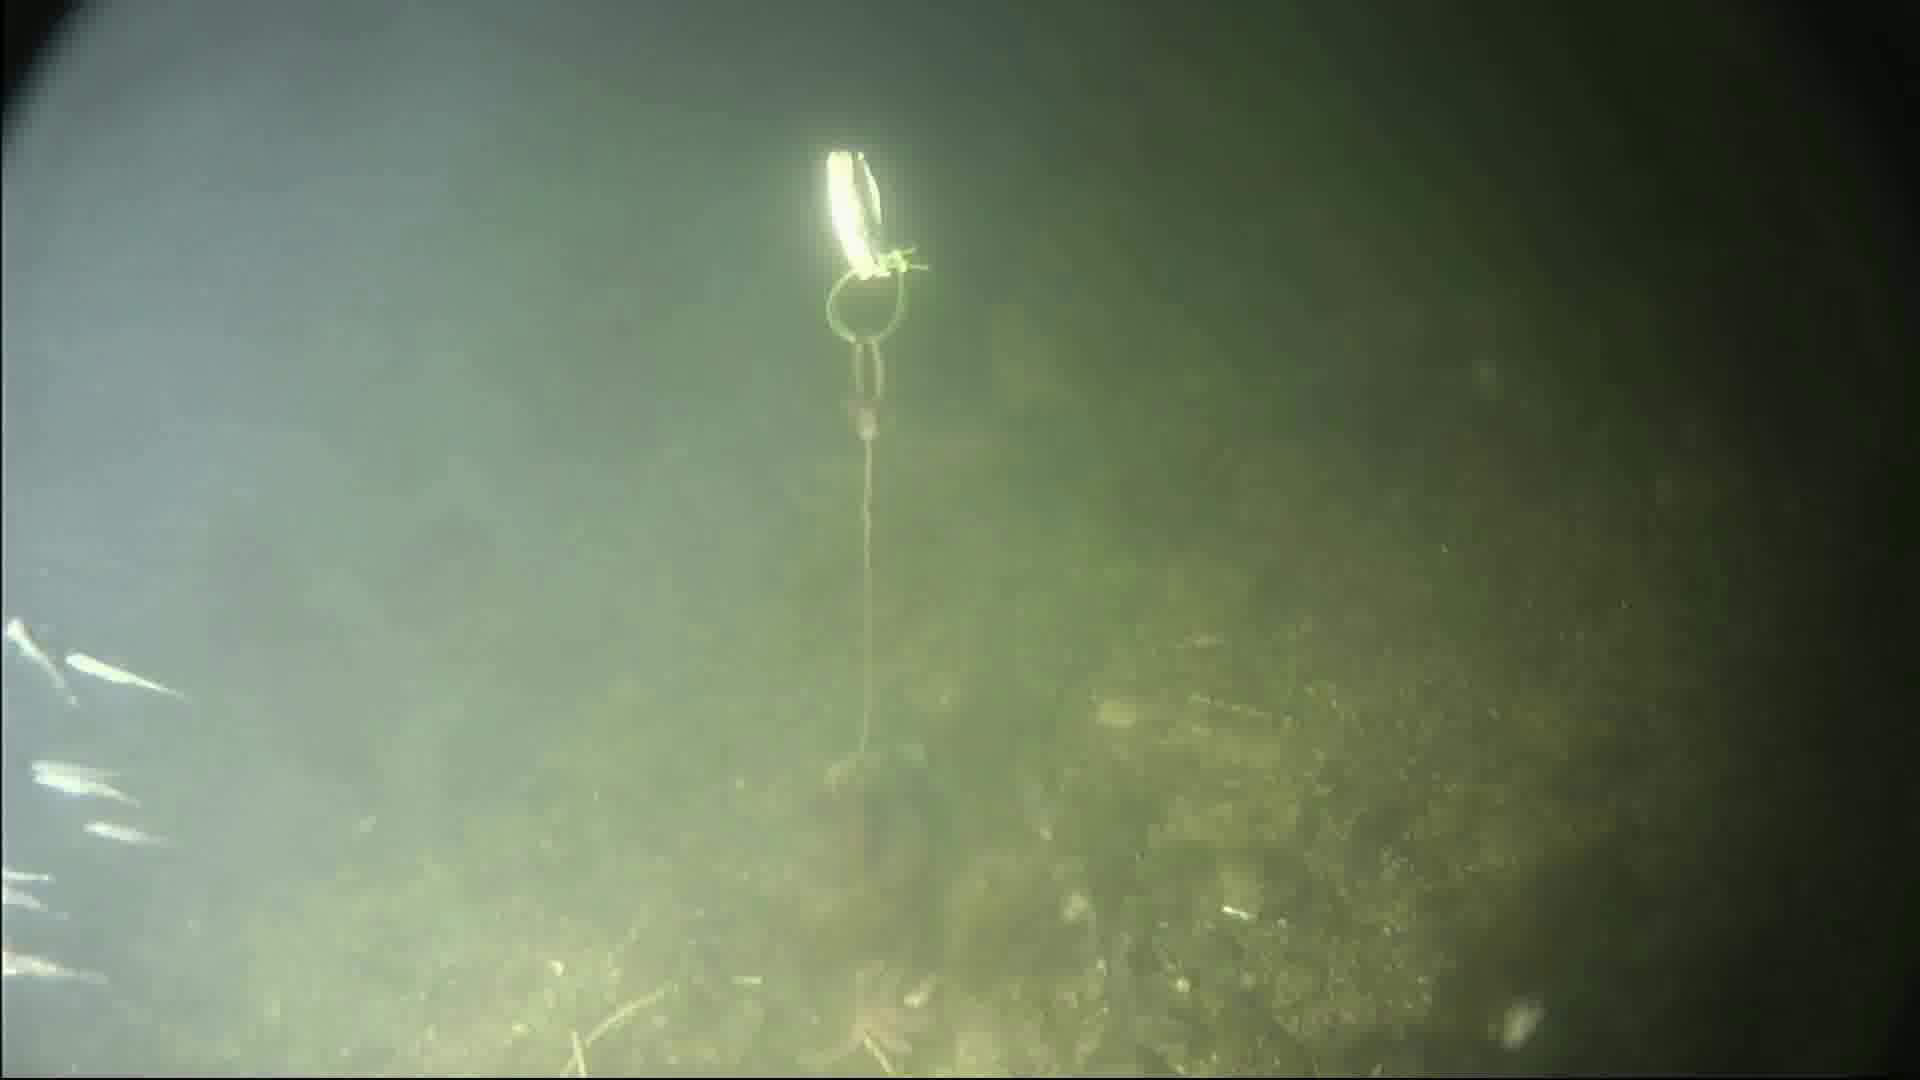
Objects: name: starfish
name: crab
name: small_fish